Heroes of Might and Magic IV

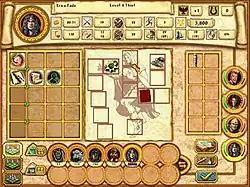

Following the events of "Heroes Chronicles: The Sword of Frost", Gelu, the leader of Erathia's Forest Guard and wielder of Armageddon's Blade, attacks Kilgor, the Barbarian King of Krewlod, in an attempt to claim and destroy the Sword of Frost. As foretold by a prophecy, when Armageddon's Blade and the Sword of Frost clash in battle, the result is a massive explosion known as the Reckoning, which destroys the world of Enroth. Many of the inhabitants of the planet, however, escape through mysterious portals that appear during the Reckoning leading to another world, called Axeoth – also the setting for "Might and Magic IX". Included among the refugees are many of the heroes of previous installments of the series, and many return to their old ways shortly after arriving on their new home.